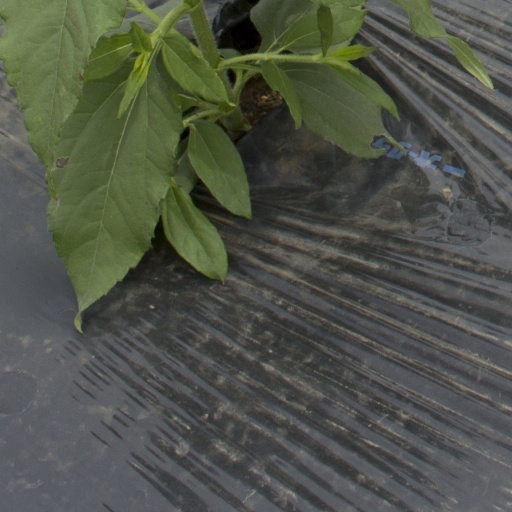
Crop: Jerusalem artichoke